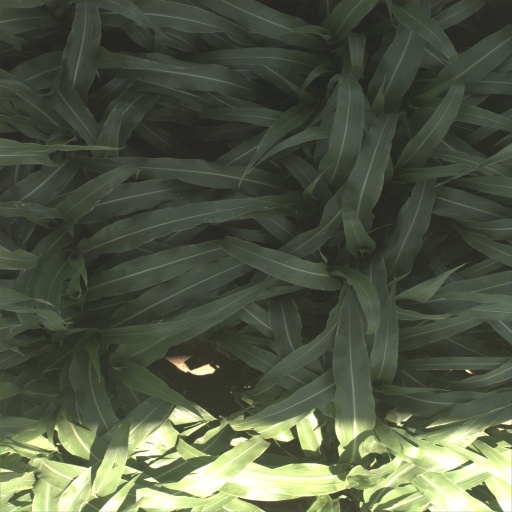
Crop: sorghum